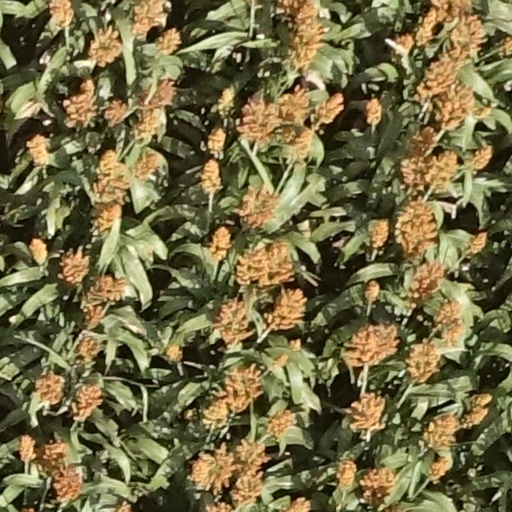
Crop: sorghum